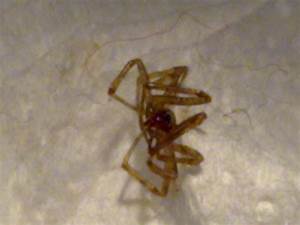
Label: spider